Escalon, California

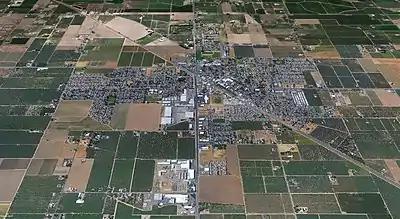
Aerial view of Escalon.

California State Route 120 runs through Escalon connecting it to the Bay Area and to the west through Oakdale where it merges with California State Route 108 to the Sierra Nevada. McHenry Avenue runs south towards Modesto crossing the Stanislaus River over the newly rebuilt McHenry Bridge. Escalon currently has 4 stoplights in town all within a 1/4 mile proximity.